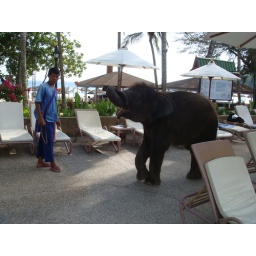
Le meridien beach resort hotel - phuket. ( Baby elephant by the pool )